Battle in Seattle

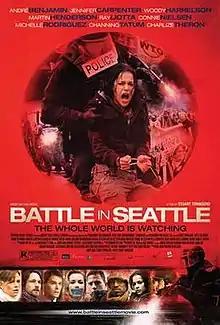
Theatrical poster

Battle in Seattle is a 2007 political action-thriller film written and directed by Stuart Townsend, in his directorial debut. The story is loosely based on the protest activity at the WTO Ministerial Conference of 1999. The film had its world premiere at the Toronto International Film Festival on September 8, 2007. It later screened at the Seattle International Film Festival in May 2008 and received a limited theatrical release on September 19, 2008.